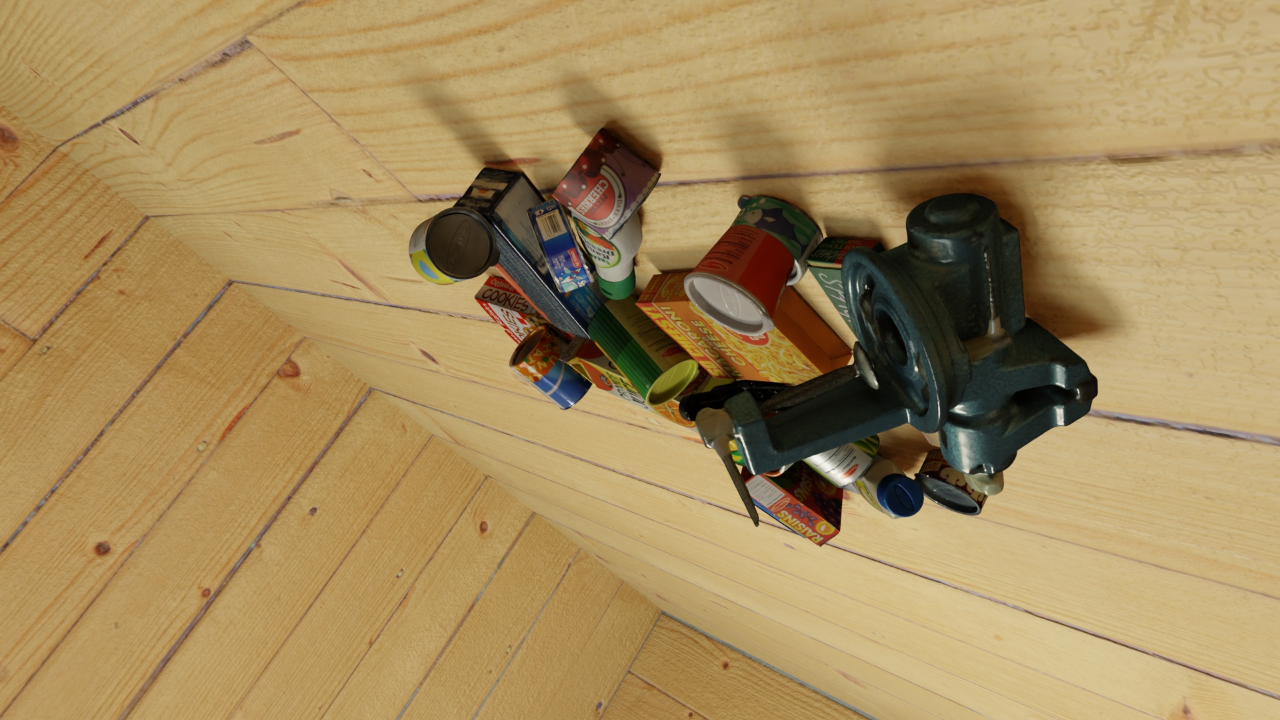
Question:
What are the five normalized (x, y) points between 0 and 1 in the image that outline the grasp plane for the carton of orange juice? Your answer should be as Grasp center: [], Left finger base: [], Right finger base: [], Left finger tip: [], Right finger tip: [].
Answer: Grasp center: [0.515625, 0.613889], Left finger base: [0.557031, 0.633333], Right finger base: [0.477344, 0.597222], Left finger tip: [0.572656, 0.570833], Right finger tip: [0.49375, 0.538889]